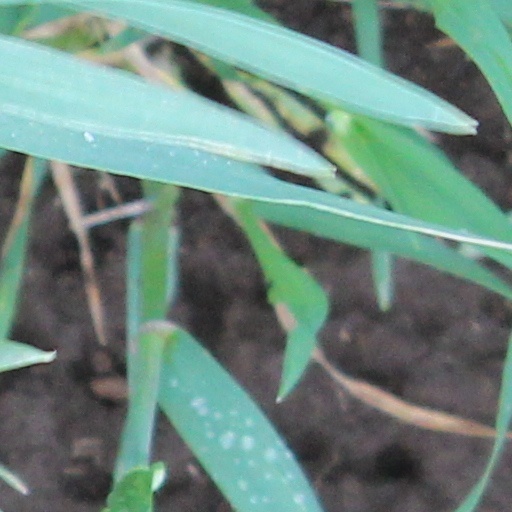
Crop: wheat